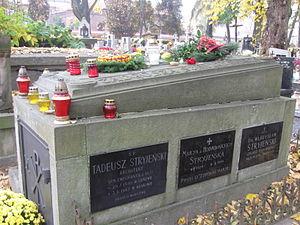
Tadeusz Stryjeński est un architecte et conservateur des monuments historiques polonais.